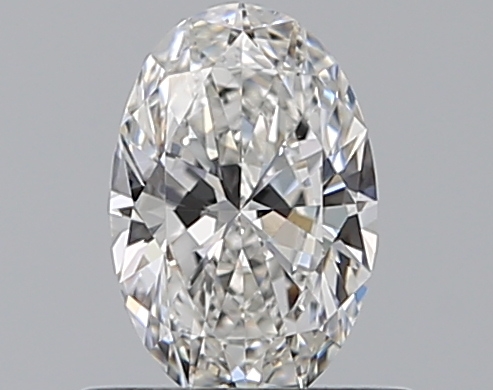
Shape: oval
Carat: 0.5
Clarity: VS1
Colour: F
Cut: EX
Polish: EX
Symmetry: VG
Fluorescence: F
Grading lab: GIA
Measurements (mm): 6.66 x 4.37 x 2.59